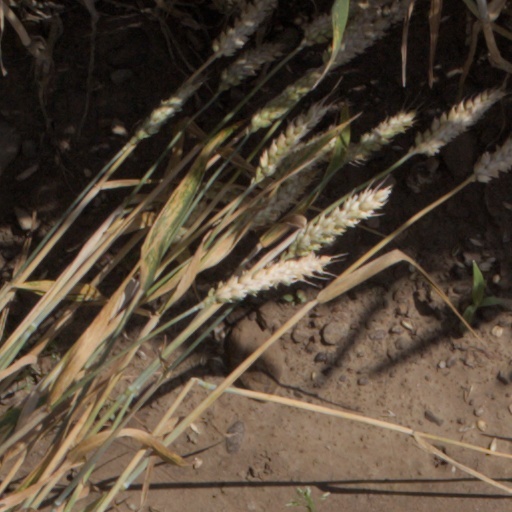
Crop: wheat